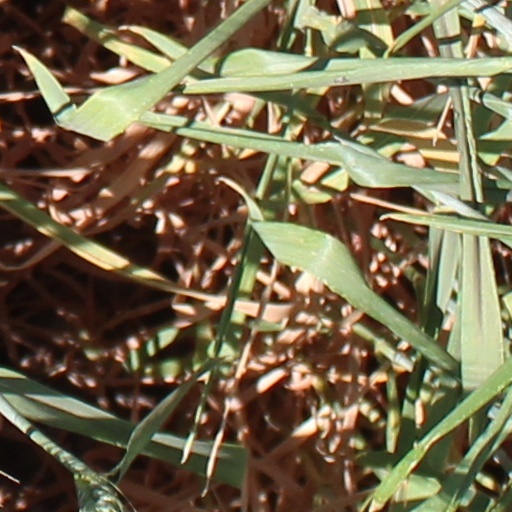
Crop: wheat